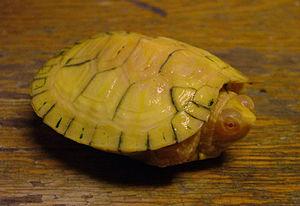
"Le xanthisme ou xanthochroïsme désigne un ensemble de phénotypes caractérisés par la couleur jaune des téguments sur toute la surface de l'anatomie de l'animal ou par zones. Les espèces sont alors qualifiées de xanthiques ou de ""gold"" dans le langage commercial courant des espèces animales.